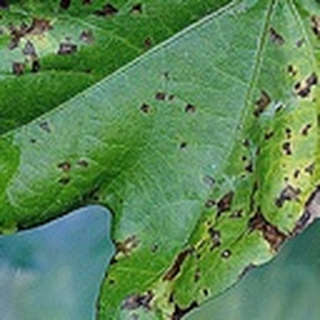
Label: cotton_bacterial_blight